Garden of Ninfa

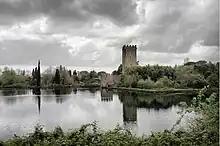
View from the lake

The garden includes the ruins of the ancient settlement of Ninfa, whose name seems to derive from a classical era nymphaeum, a temple dedicated to nymphs, located on an island in the small lake; nymphs were believed to dwell in mountains and groves, by springs and rivers, and also in trees and in valleys and cool grottoes. According to Charles Quest-Ritson's book "Ninfa: The Most Romantic Garden in the World," the Gardens of Ninfa's first documented evidence is from Pliny the Younger, who described a temple on the premises dedicated to water nymphs.